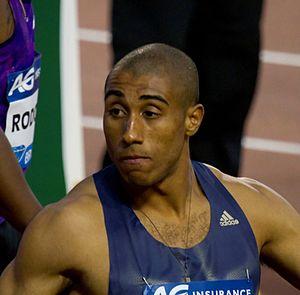
Le record d'Europe du 100 mètres masculin est actuellement co-détenu par le Portugais Francis Obikwelu, auteur de 9 s 86 le 22 août 2004 à Athènes en finale des Jeux olympiques, et par le Français Jimmy Vicaut qui établit ce même temps à deux reprises : le 4 juillet 2015 lors du meeting Areva à Saint-Denis et le 7 juin 2016 au cours du meeting de Montreuil. Le record d'Europe féminin est actuellement la propriété de la Française Christine Arron avec le temps de 10 s 73, établi le 19 août 1998 lors des championnats d'Europe de Budapest.